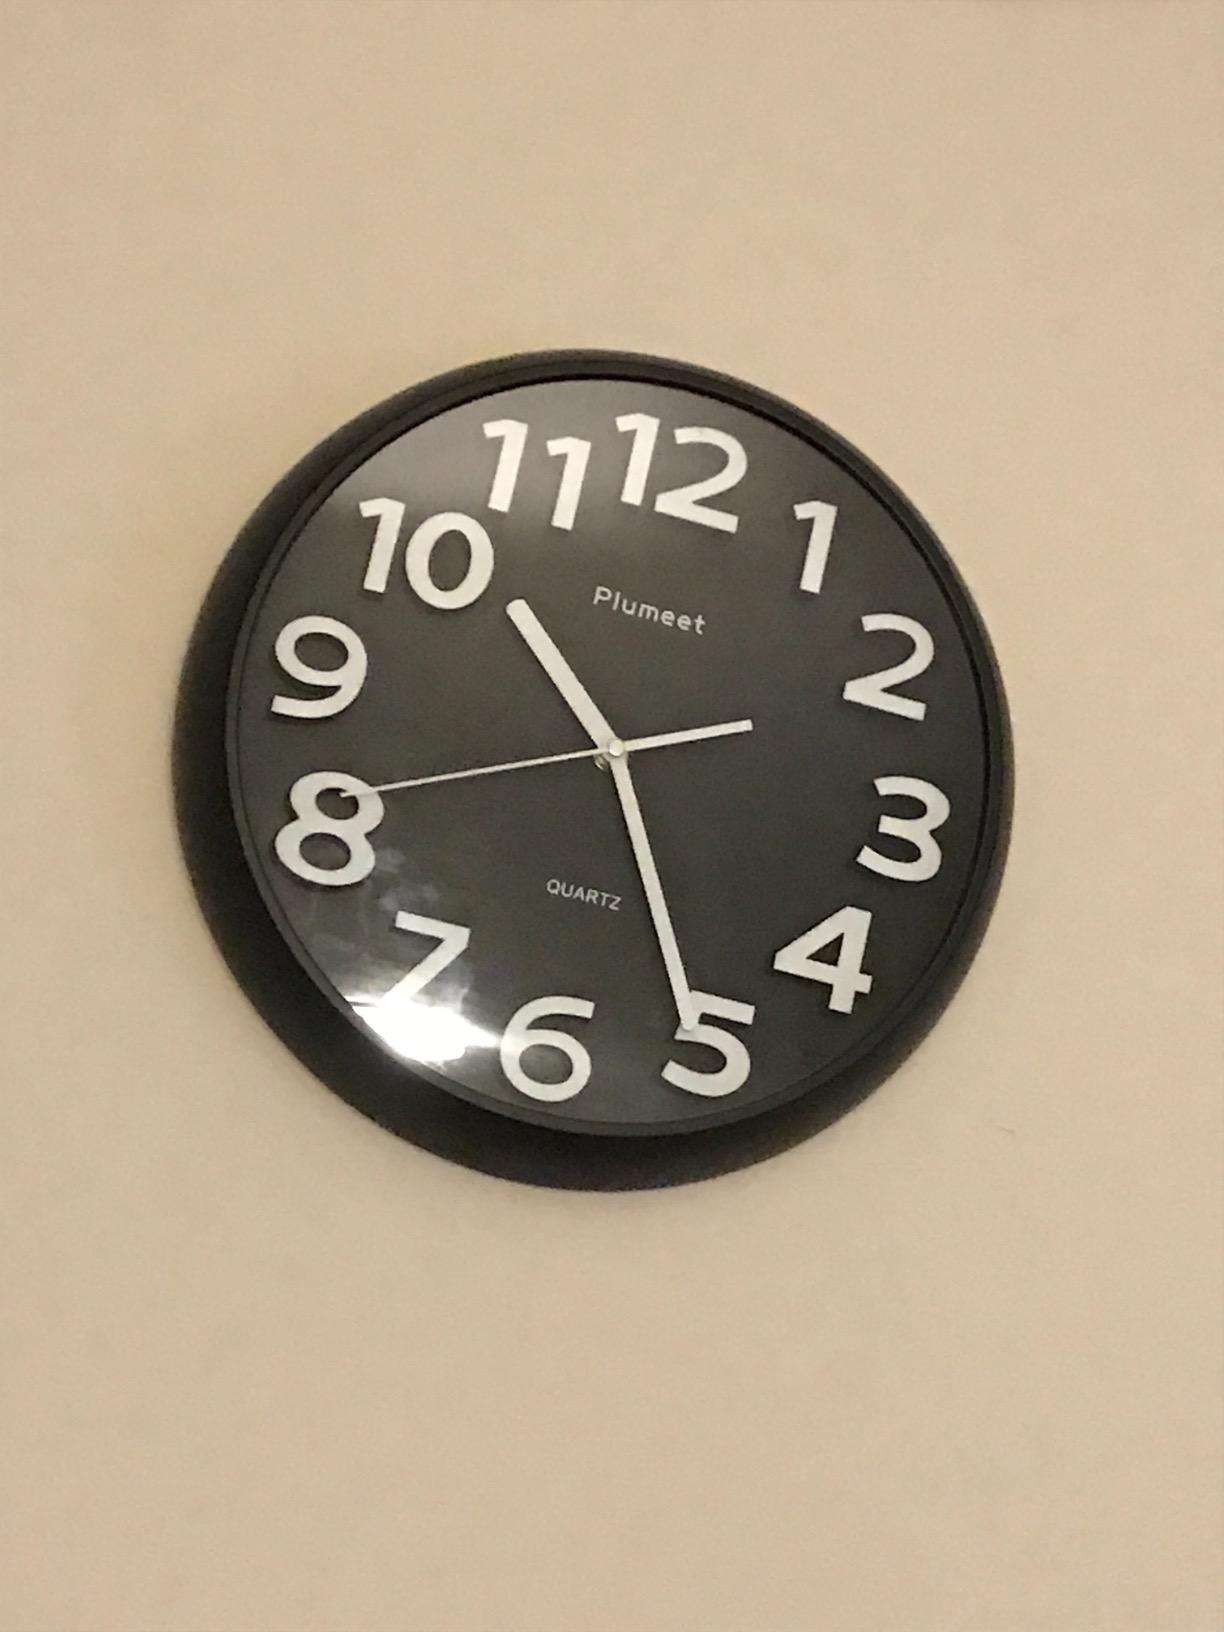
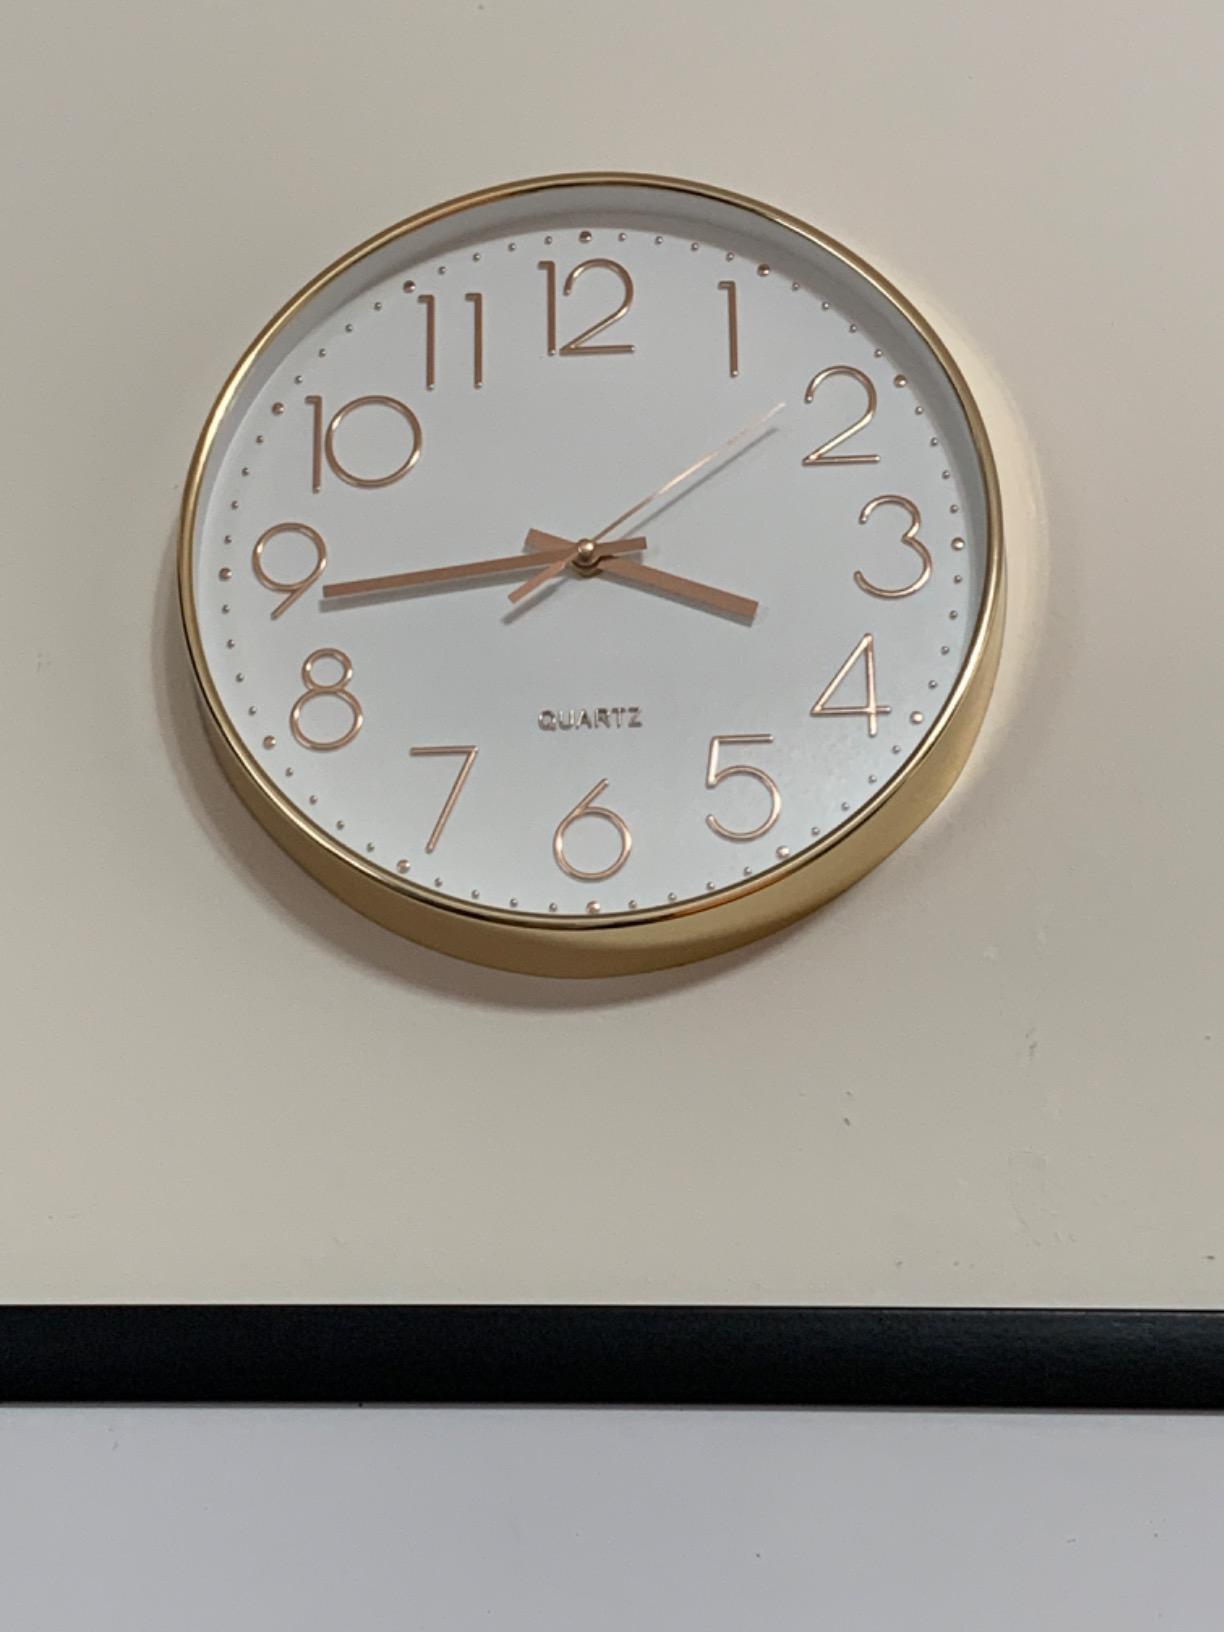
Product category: clock
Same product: no